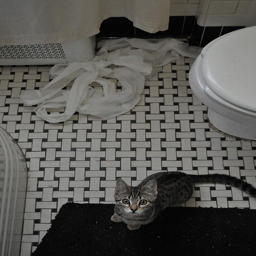
A very cute small cat standing in a rest room.
a small grey kitten is sitting in the bathroom
A cat in the bathroom with toilet paper lying on the floor.
Small grey and black cat looking up next to toilet paper on the ground.
A cat sitting next to a white toilet in a bathroom.